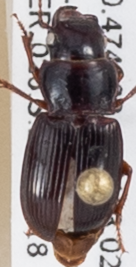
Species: Cratacanthus dubius
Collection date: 2019-09-18
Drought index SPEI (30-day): -0.26
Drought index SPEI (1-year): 0.454
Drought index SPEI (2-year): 0.8